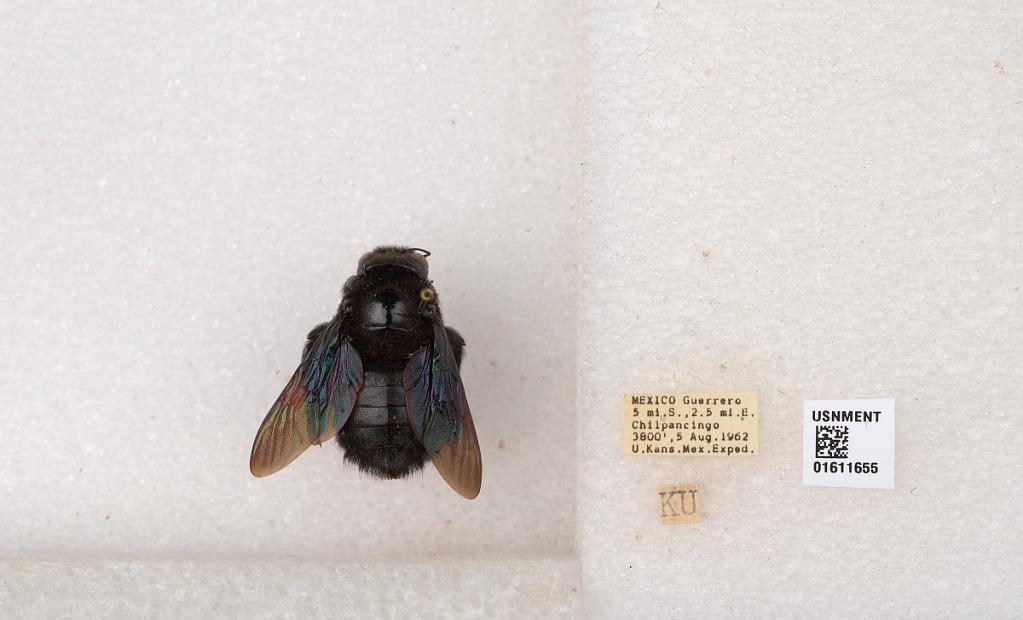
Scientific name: Xylocopa (Neoxylocopa) sp.
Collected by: I. Silva
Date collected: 1962-8-5
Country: Mexico
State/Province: Guerrero
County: Chilpancingo de los Bravo
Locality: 5 mi. S., 2.5 mi. E. Chilpancingo